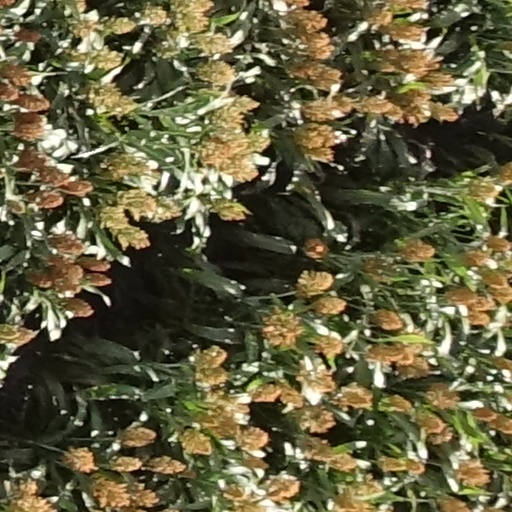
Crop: sorghum